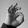
ASL letter: F